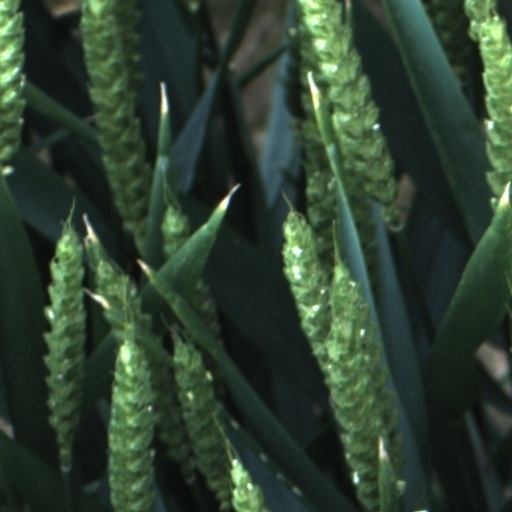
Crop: wheat